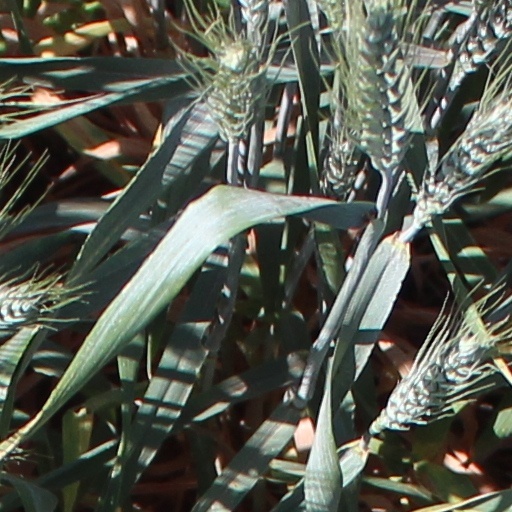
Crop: wheat